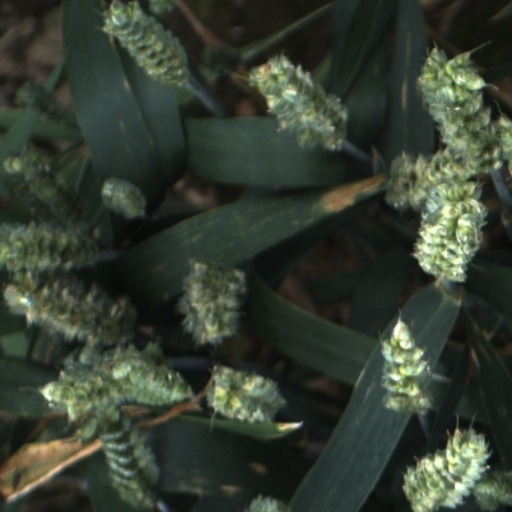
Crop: wheat